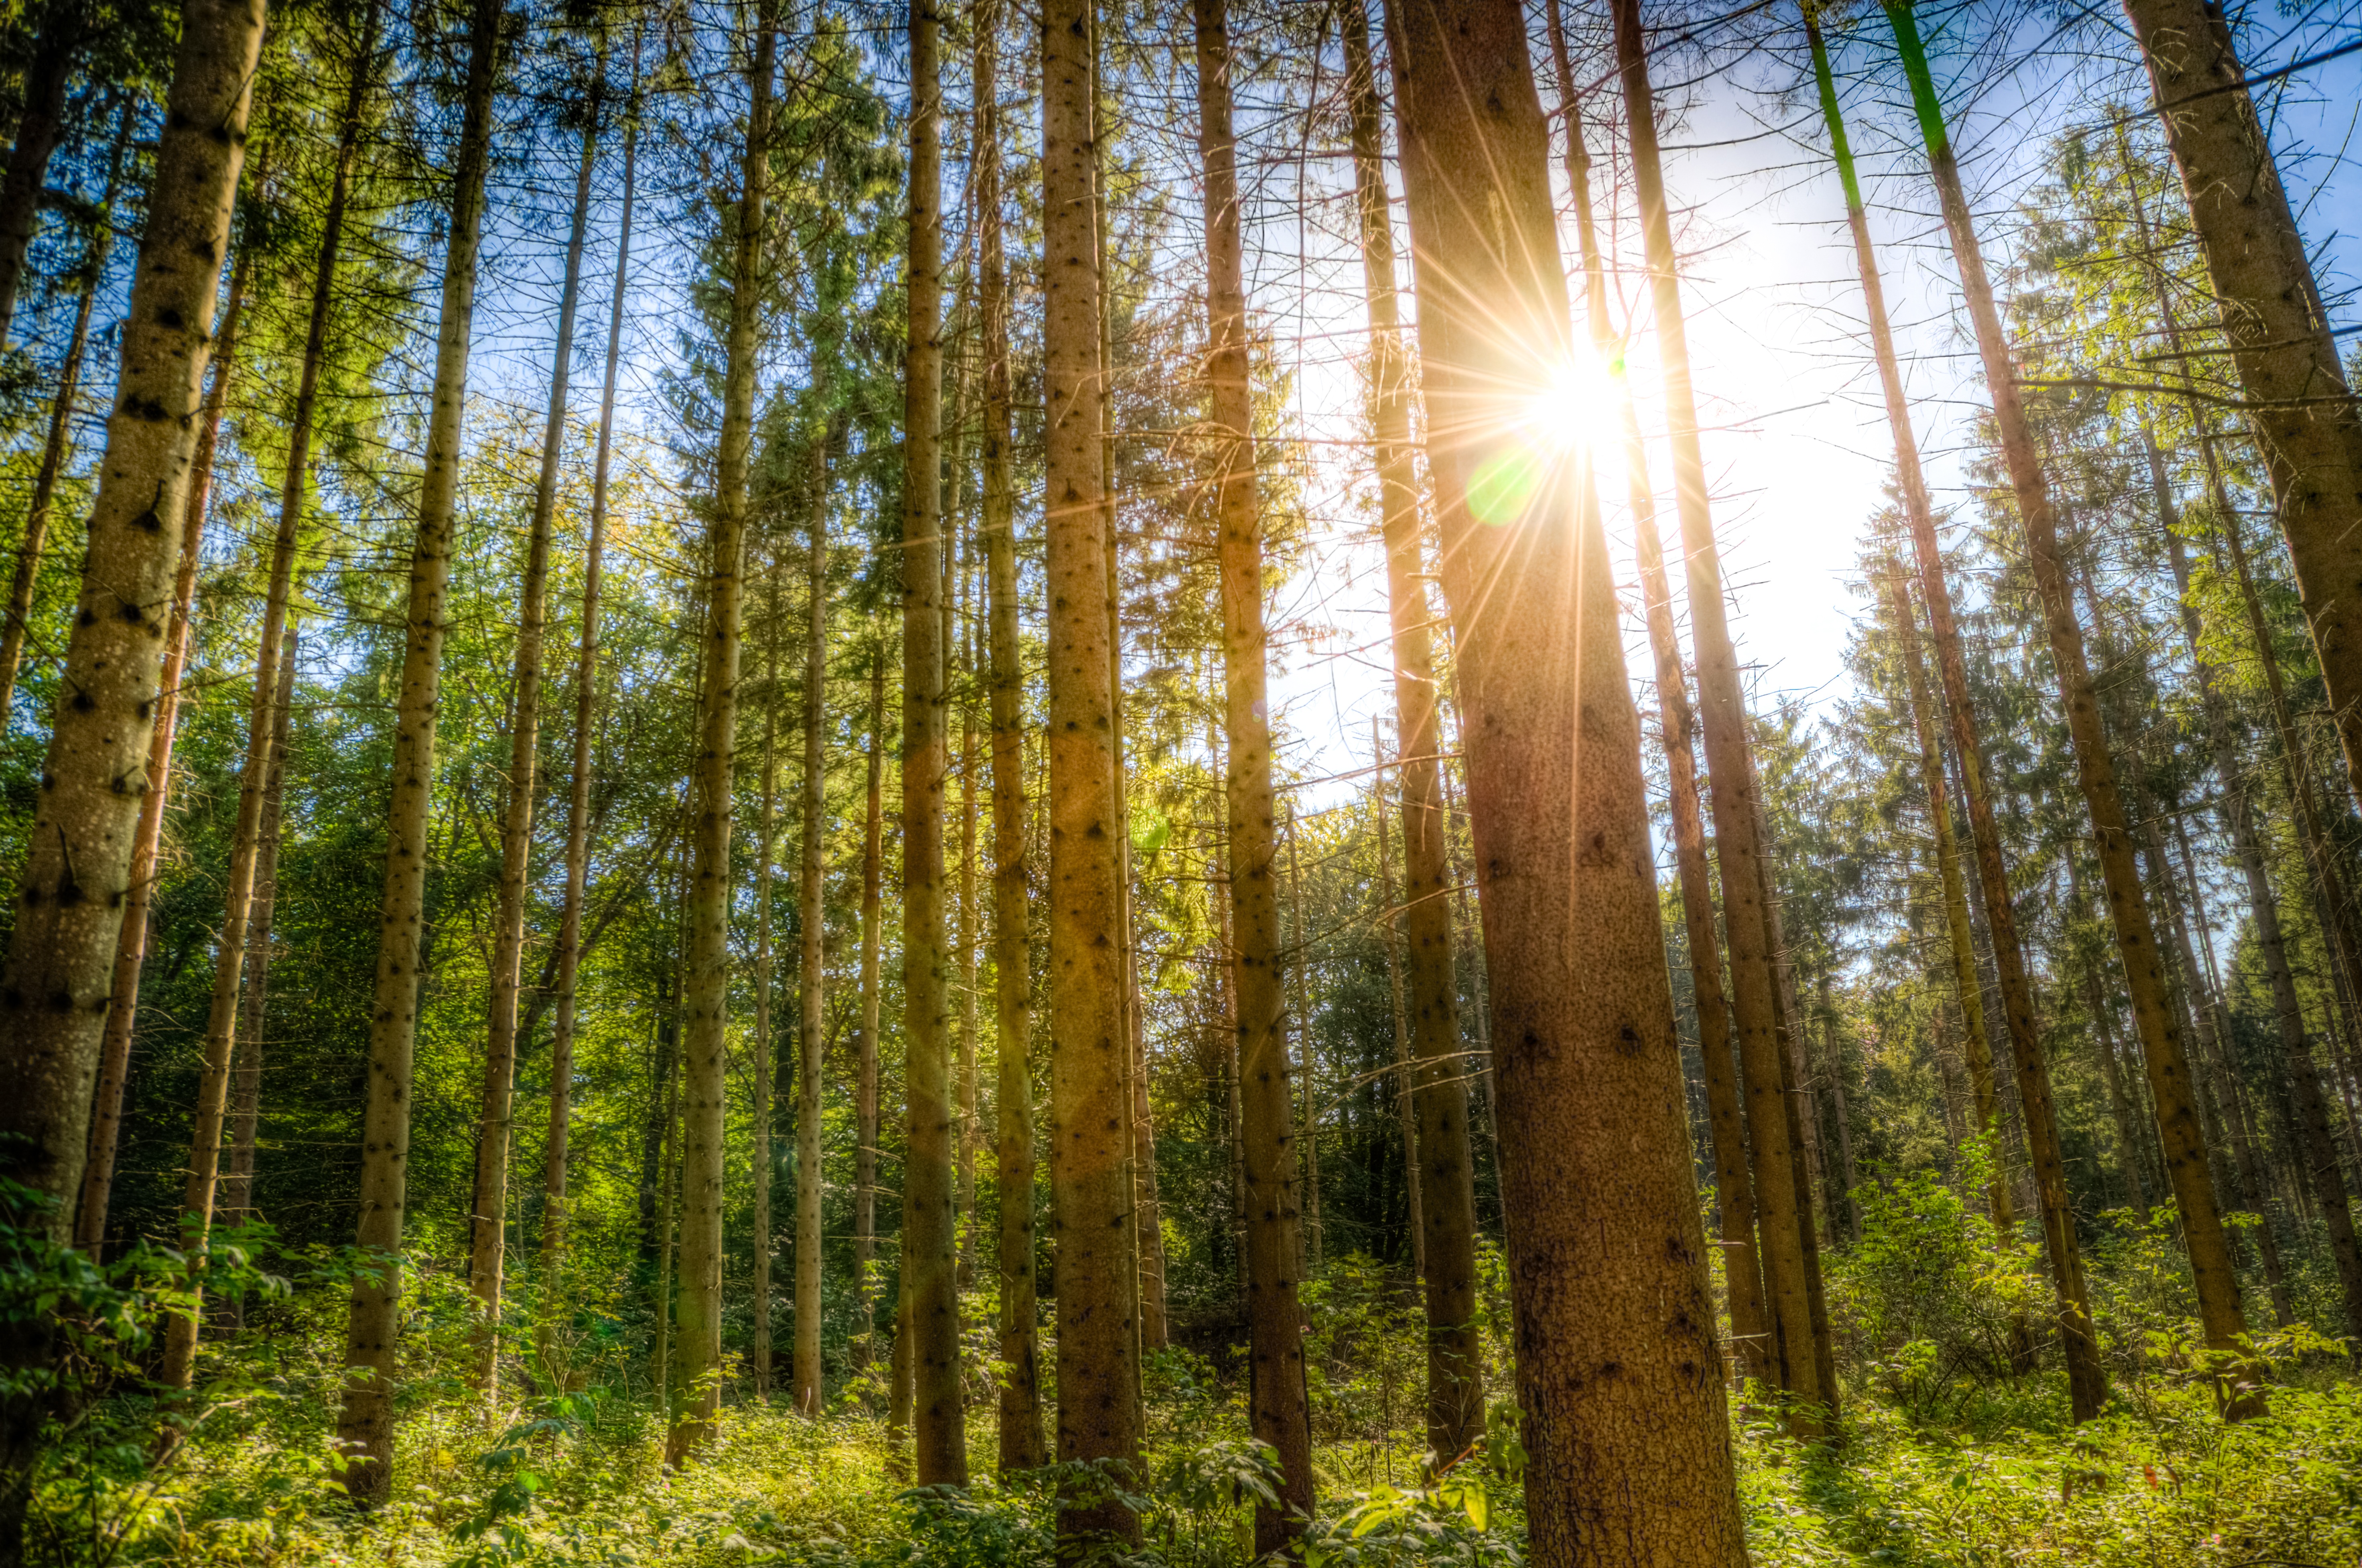
landscape, tree, nature, forest, outdoor, wilderness, branch, plant, wood, sunshine, meadow, sunlight, leaf, foliage, green, autumn, park, blue sky, deserted, trees, sunny, hdr, spruce, rainforest, deciduous, grove, scene, woodland, habitat, sunbeams, larch, ecosystem, nobody, ecological, biome, old growth forest, natural environment, geographical feature, woody plant, temperate broadleaf and mixed forest, temperate coniferous forest, land plant